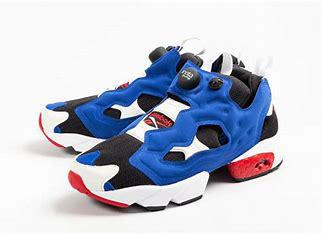
Brand: Reebok
Model: Instapump Fury OG